Stephen Trigg

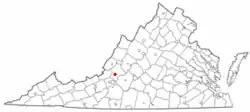
Location of Fincastle, Virginia

The western county of Augusta in Virginia could no longer serve the needs of the pioneers along the New River, and the county of Botetourt was created in 1769. Trigg was appointed one of its first justices of the peace, presiding over misdemeanors and other civil cases. From 1770 to 1771, he served as magistrate, Justice of the County Court in Chancery and a Justice of Oyer and Terminer, which was a criminal court. When the town of Fincastle, Virginia was formed in 1770, Trigg was prominent in its development, selling lots and building the town's prison and courthouse with his father-in-law, Israel Christian.